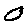
Label: 0